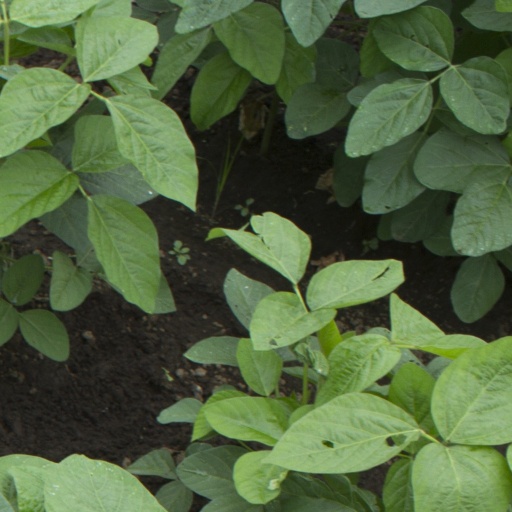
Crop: soybean